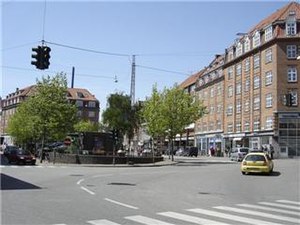
Aarhus Centrum / Billedgalleri
Vesterbro Torv Århus
Aarhus Centrum betegner det centrale Aarhus inklusiv Havnen, Marselisborg i syd, Langenæs og nogenlunde afgrænset af Vestre Ringgade og Trøjborgvej.